Warrior Woman (Marvel Comics)

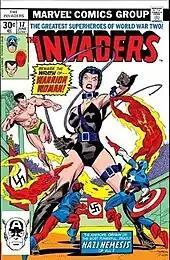
Julia Koenig as Warrior Woman on the cover of "Invaders" #17 (June 1977). Art by Gil Kane.

Warrior Woman first appears in "The Invaders" #16 (May 1977), in a story titled "The Short Happy Life of Major Victory", and was created by Roy Thomas and Frank Robbins. She is brought back later in "Namor the Sub-Mariner".